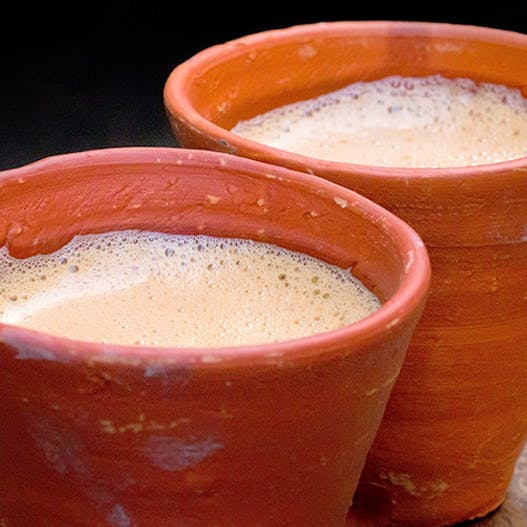
Dish: chai